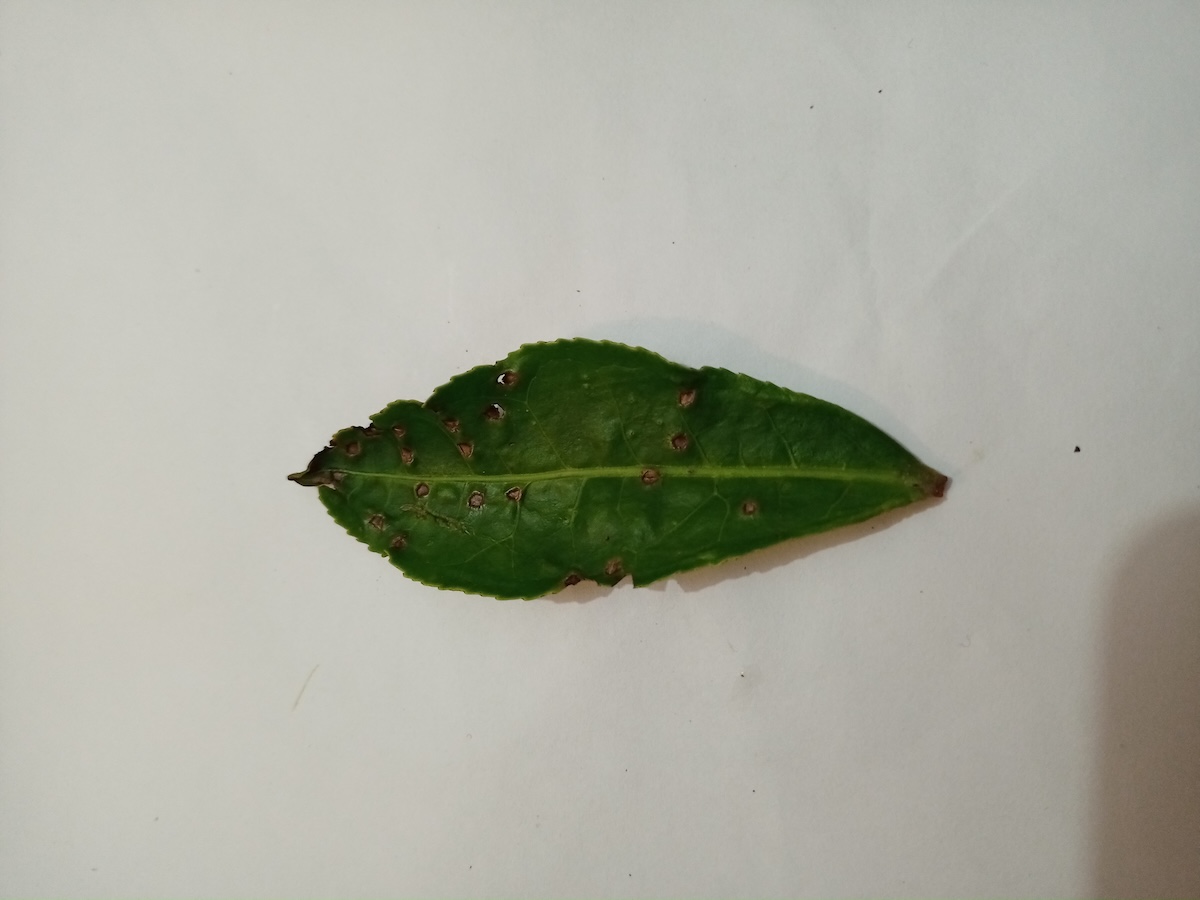
Label: Green mirid bug